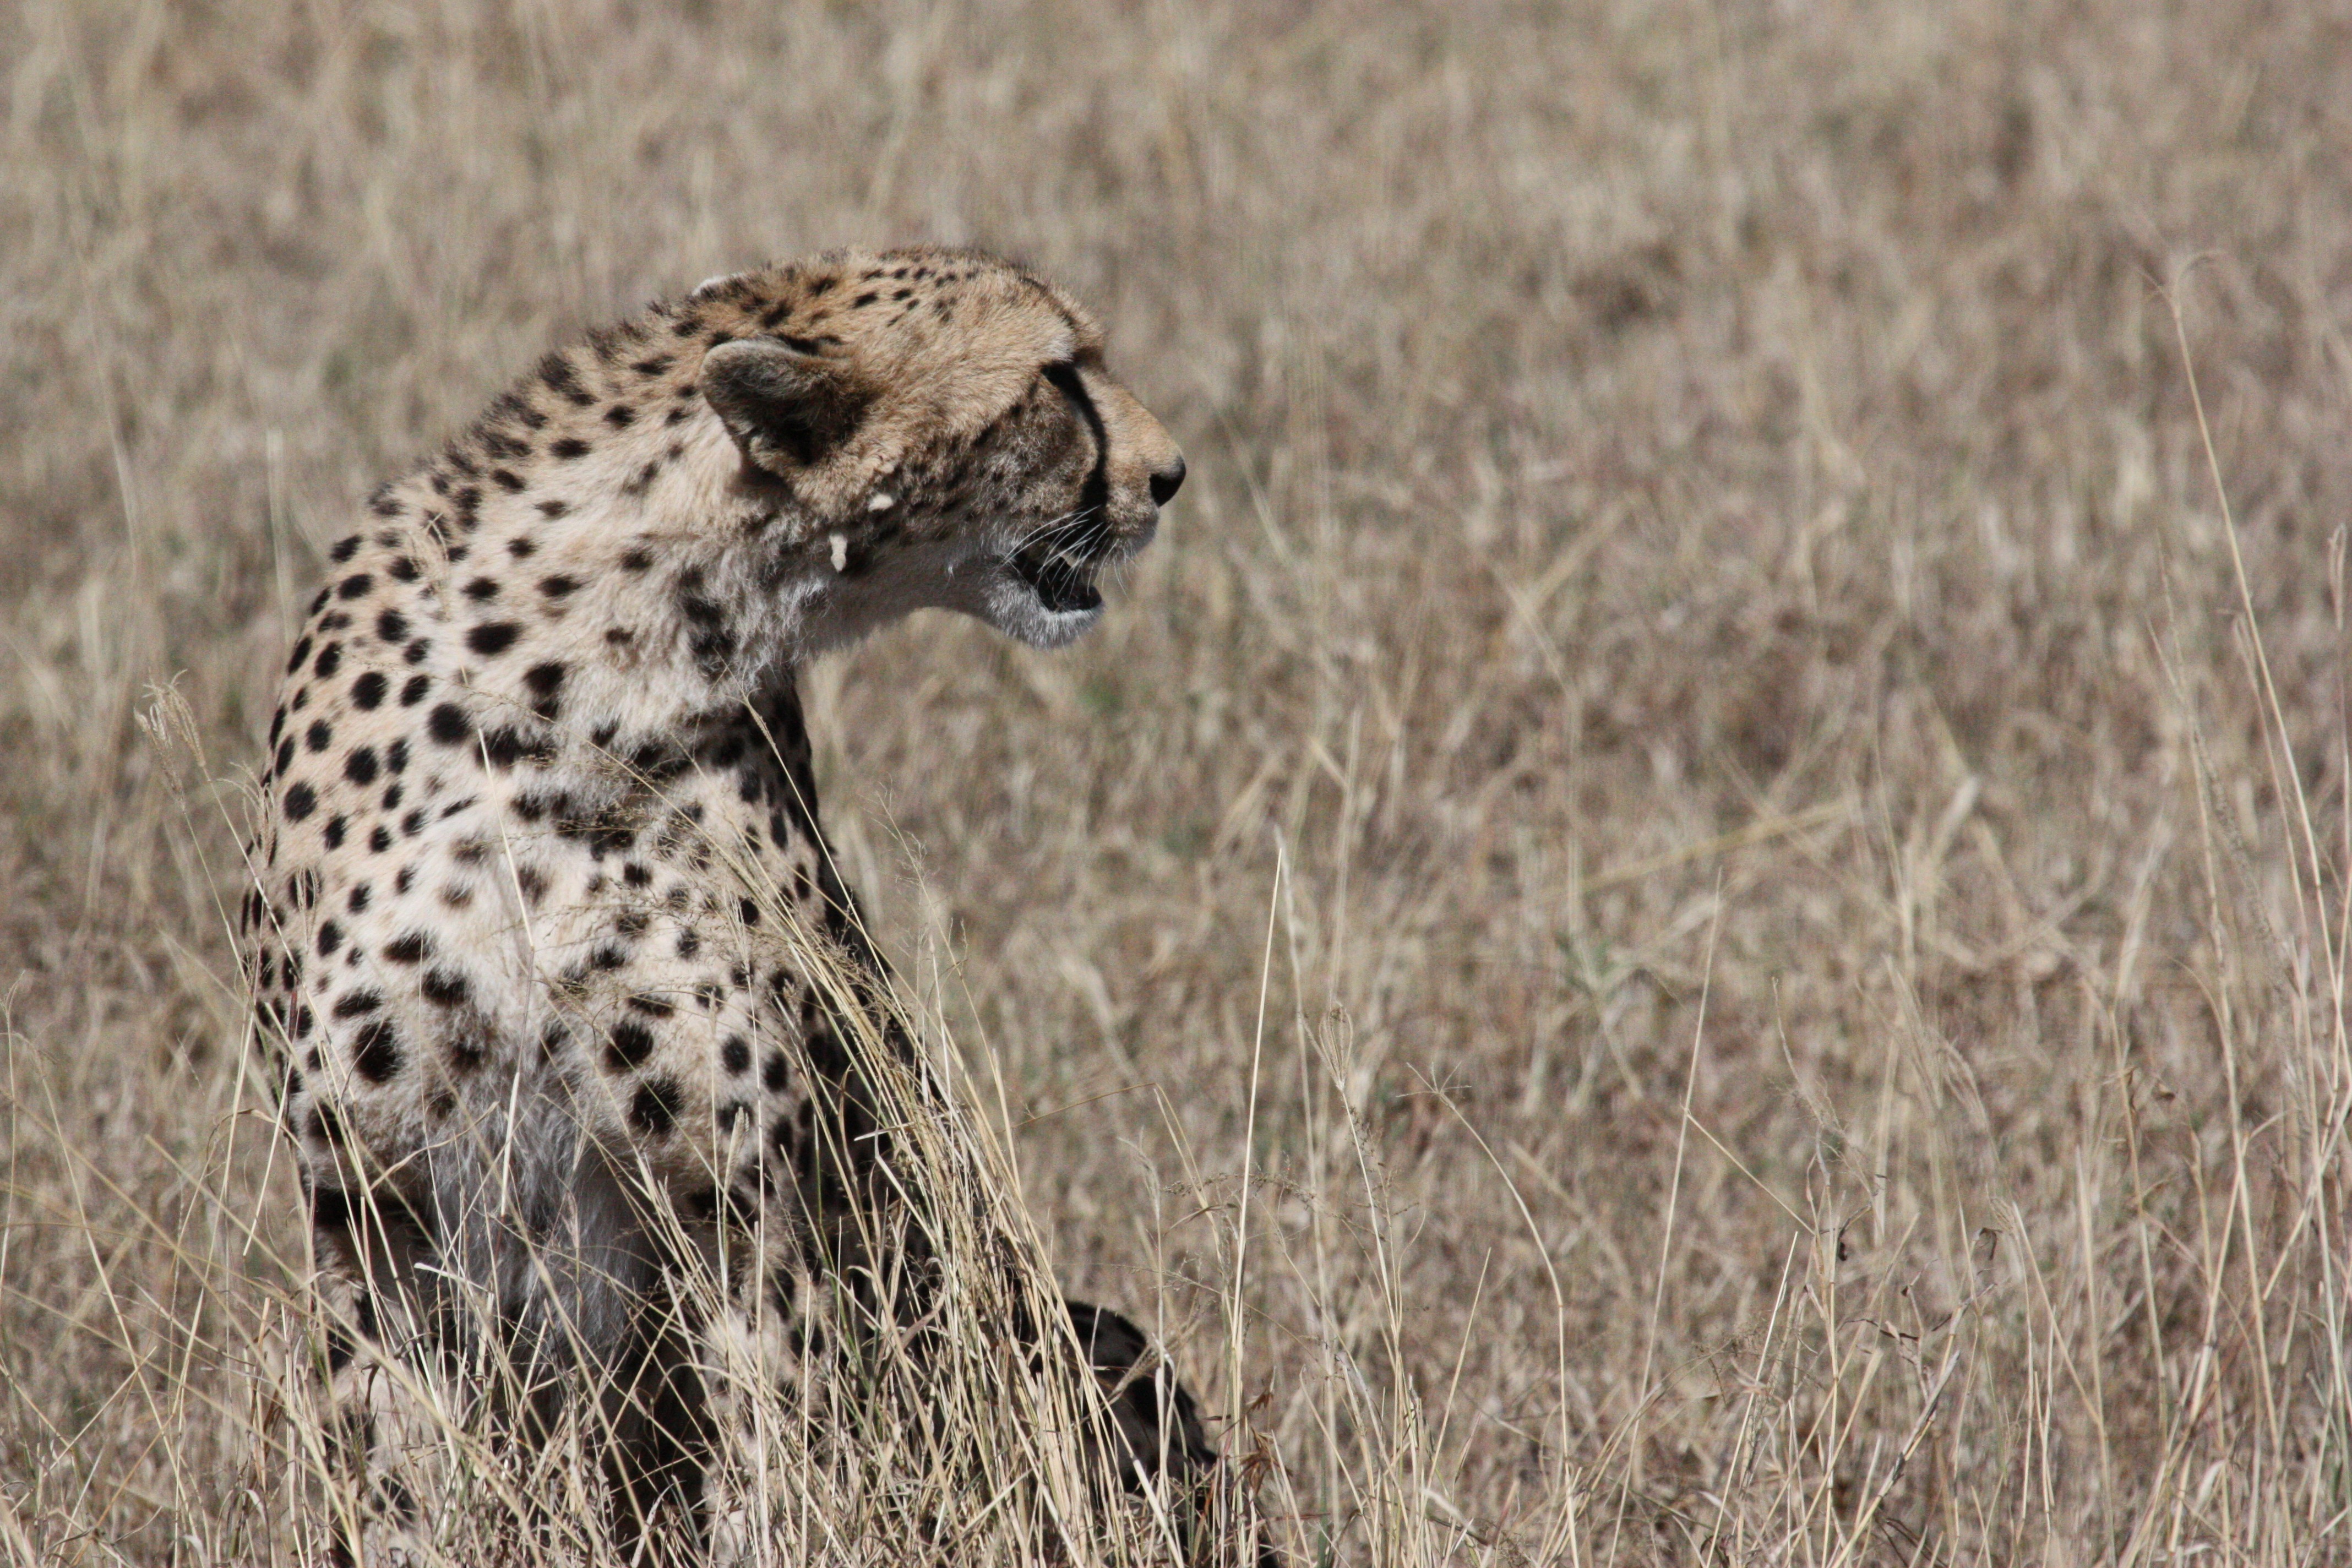
nature, animal, wildlife, wild, cat, africa, feline, mammal, predator, fauna, savanna, leopard, big cat, cheetah, animals, vertebrate, safari, serengeti, south africa, cat face, nature serengeti, small to medium sized cats, cat like mammal